Pokhara Rangasala

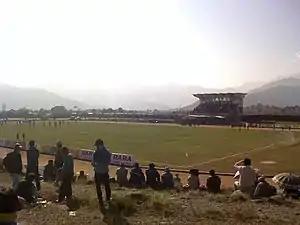
Pokhara Rangashala before renovation

The facility comprises a football stadium surrounded by an athletics track of 400m, one 7-a side football ground, a volleyball court, a basketball court, a cricket ground and covered hall for badminton, table tennis, karate, judo, wrestling, boxing, mixed martial arts and other indoor sports. The administrative buildings of Kaski district sports office and ANFA Kaski are located here. It is the only venue in Nepal beside Dasarath Rangasala Stadium to host international football matches. The stadium has hosted several international friendly matches of the Nepal national football team.